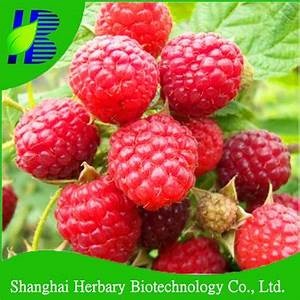
Label: raspberry